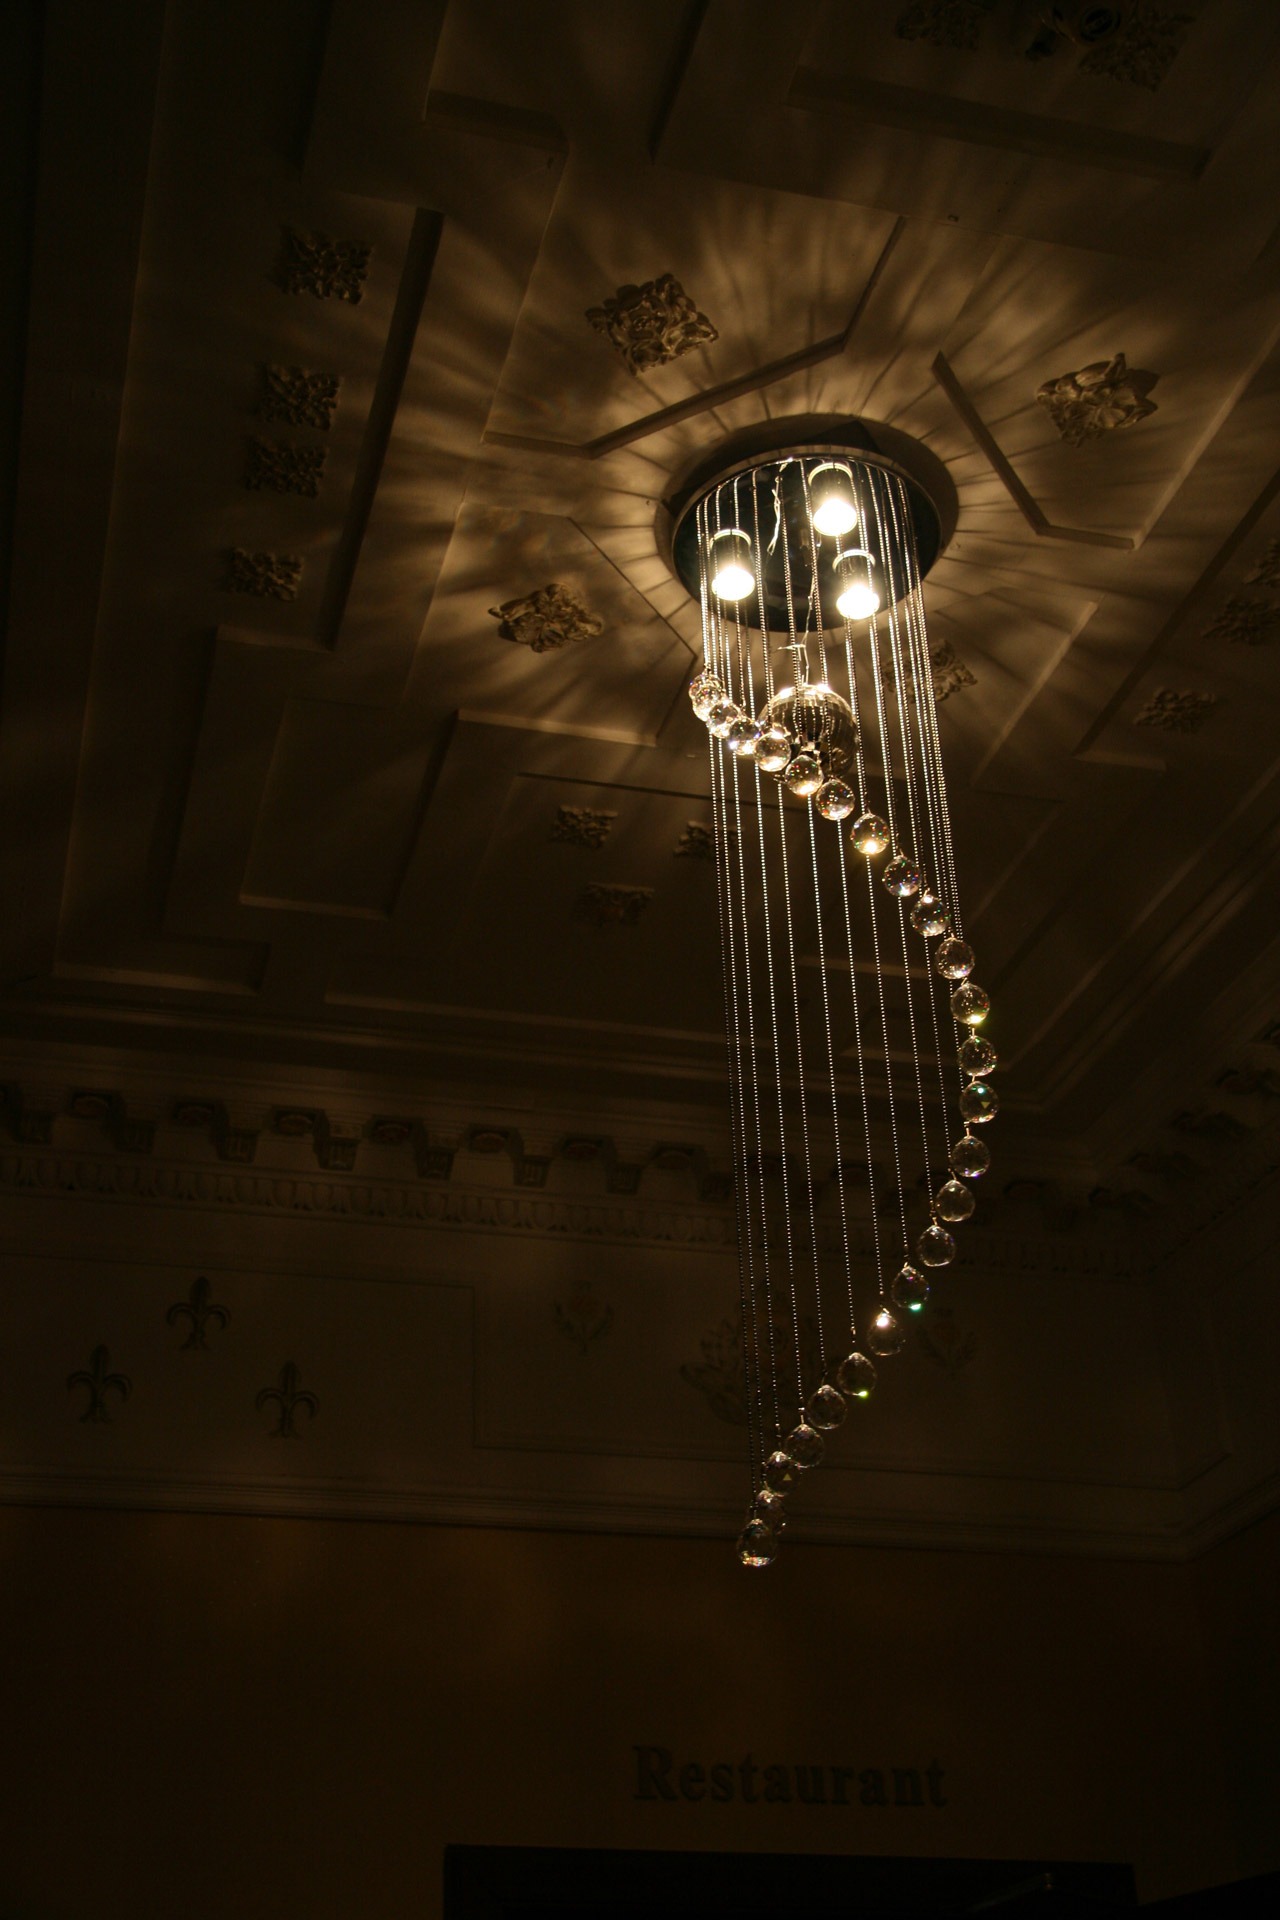
light, architecture, structure, night, interior, home, ceiling, indoor, darkness, street light, residential, lamp, room, lighting, modern, living, lights, luxury, design, bright, light fixture, style, chandelier, estate, contemporary, shape, elegance, rendering, incandescent light bulb